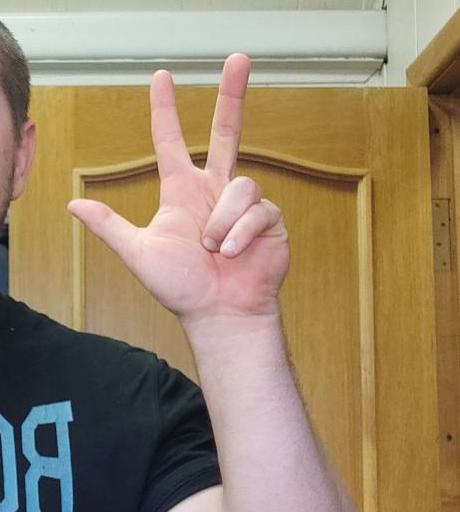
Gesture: three2